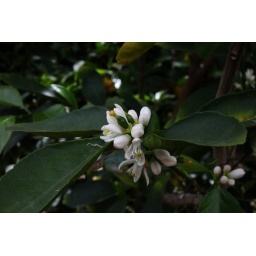
The lemon tree in our backyard is still full of fruits but is already blossoming.